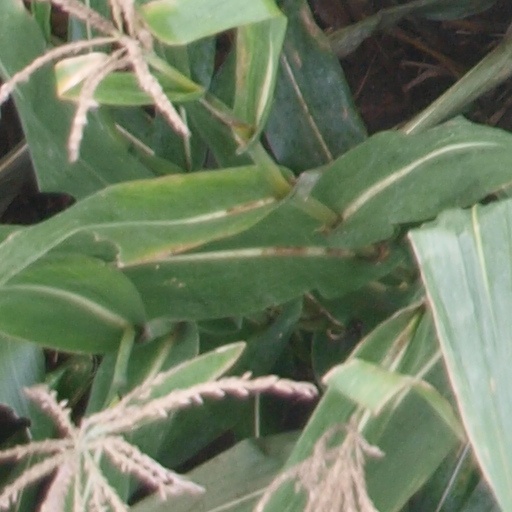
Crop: maize; corn